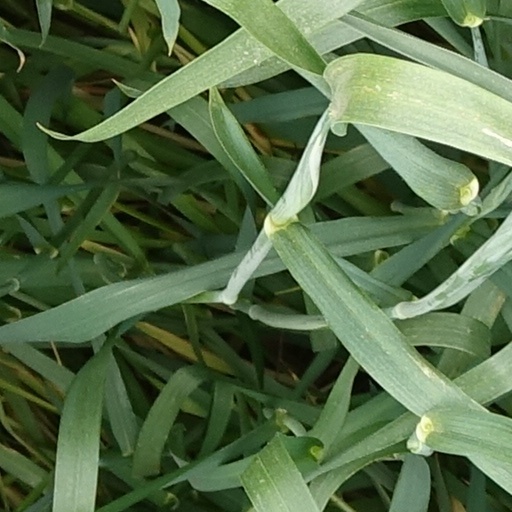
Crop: wheat